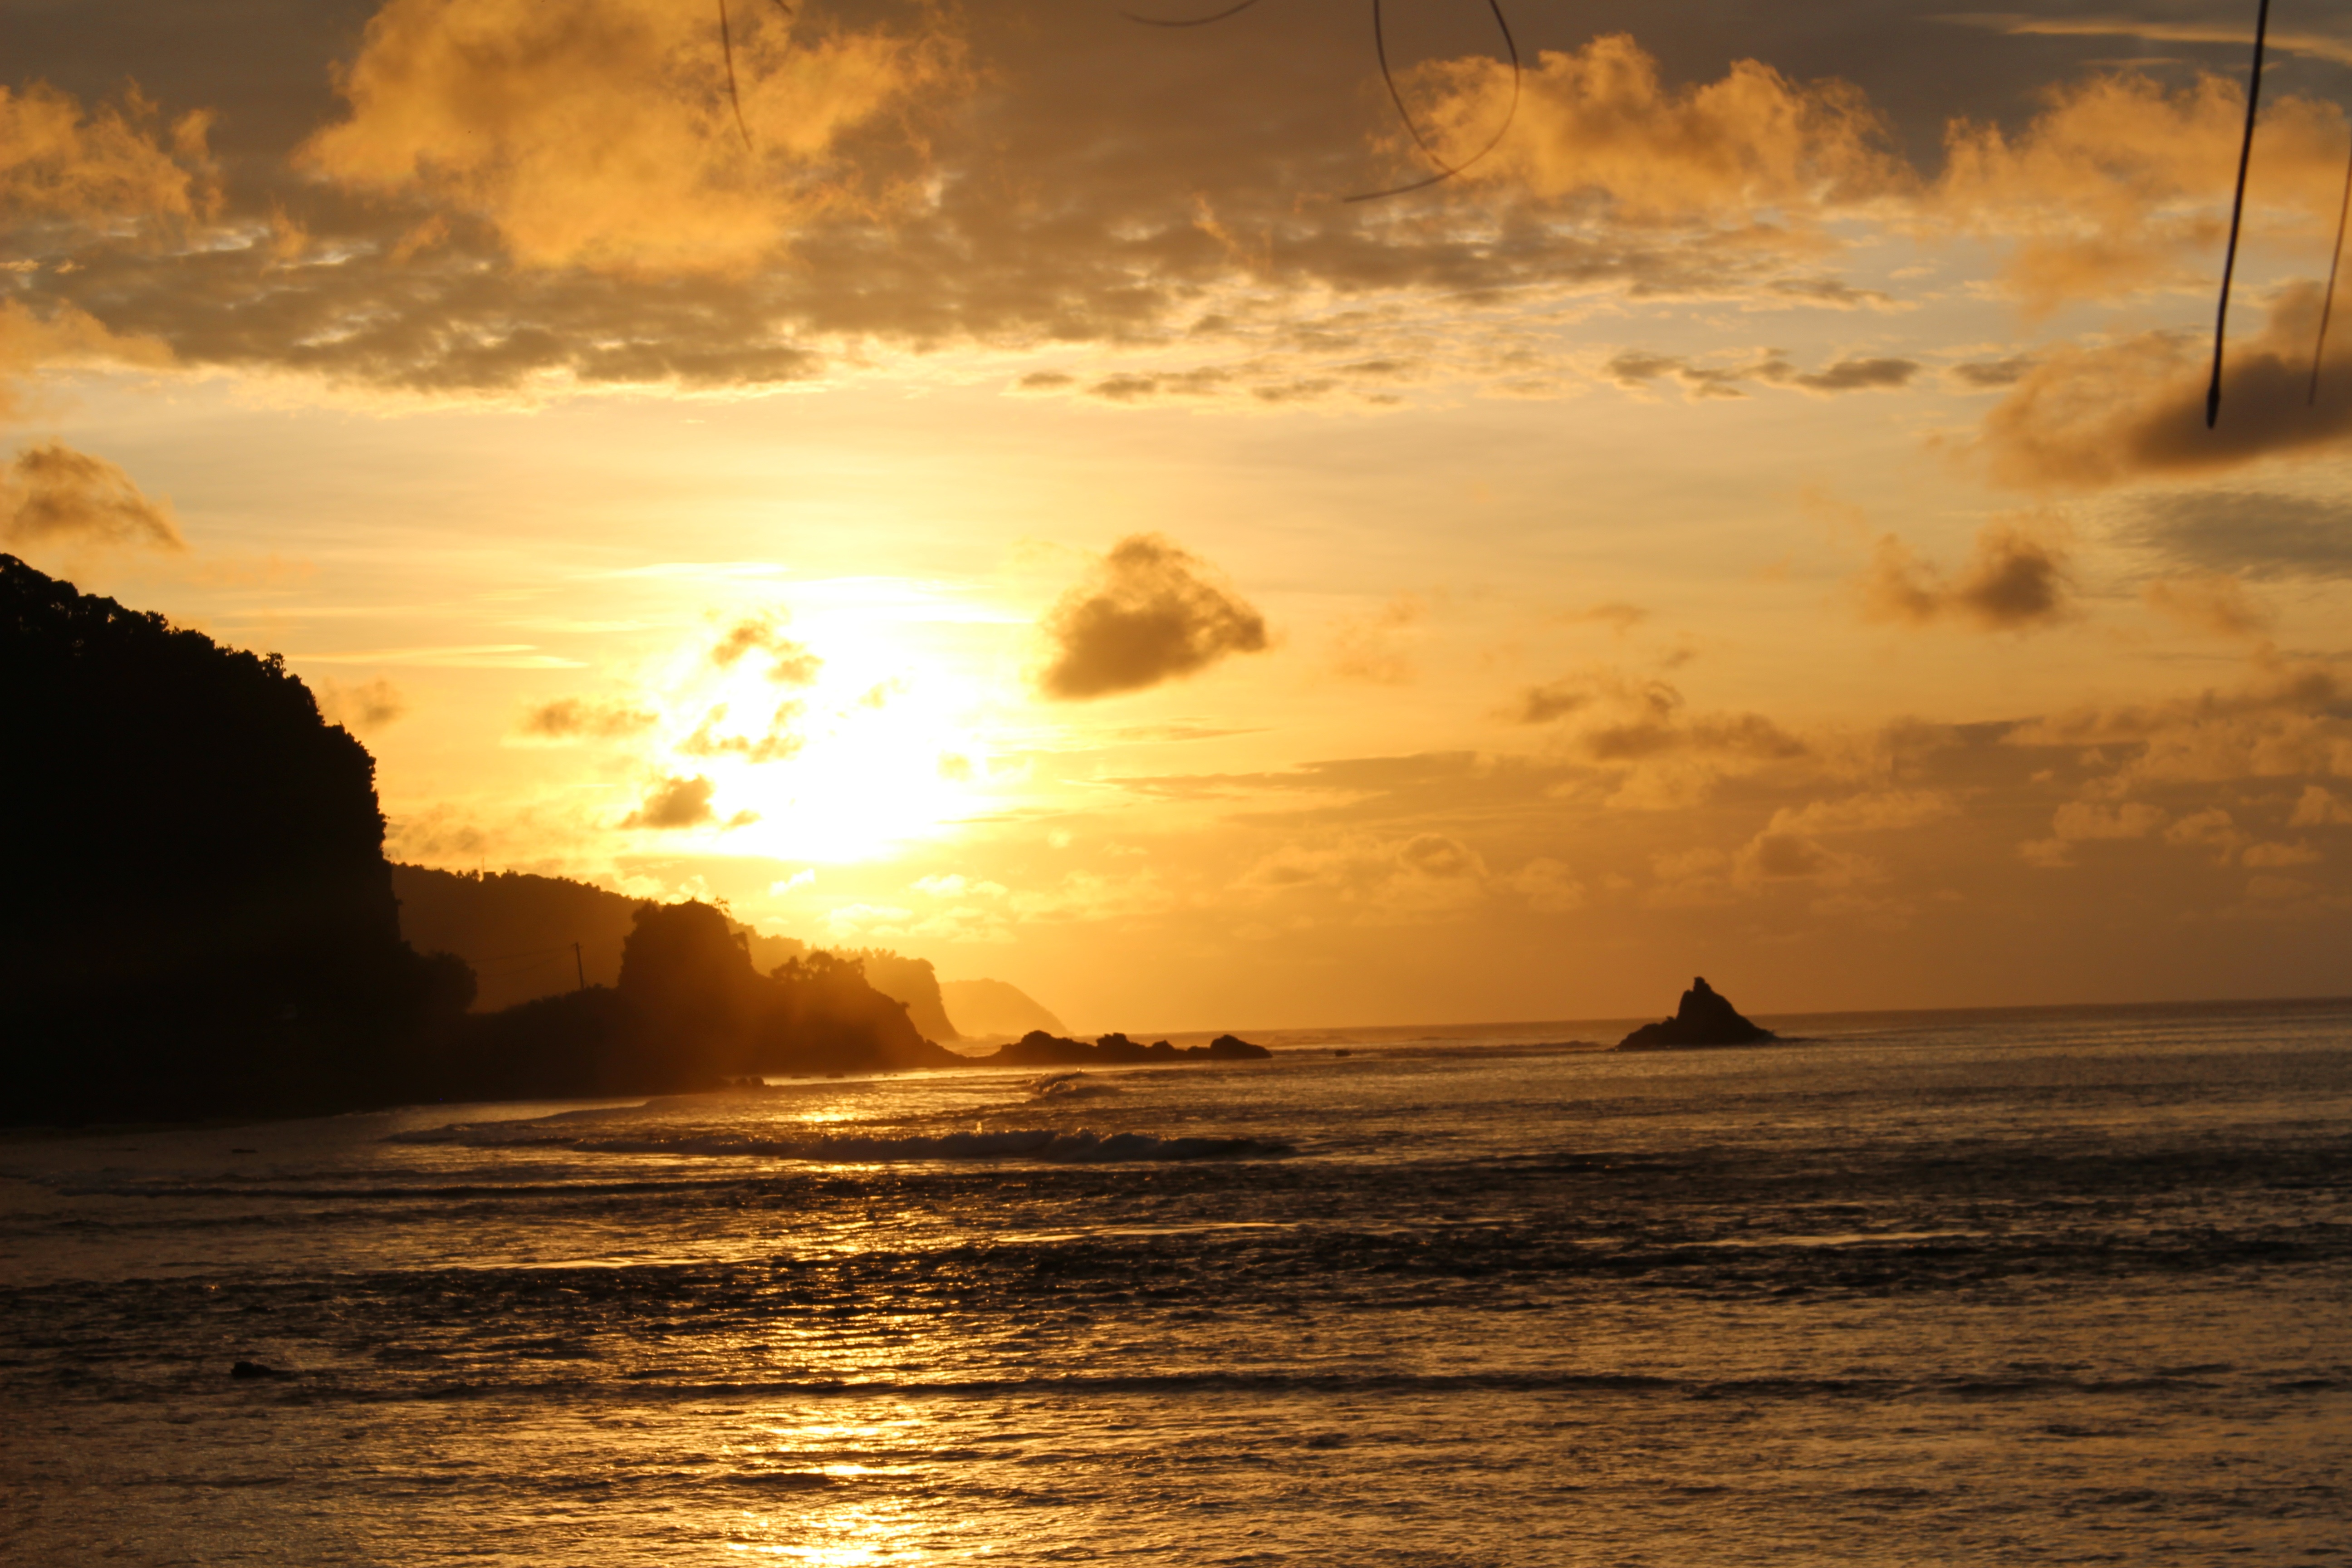
beach, sea, coast, sand, ocean, horizon, cloud, sky, sun, sunrise, sunset, sunlight, morning, shore, wave, dawn, dusk, evening, bay, body of water, afterglow, wind wave